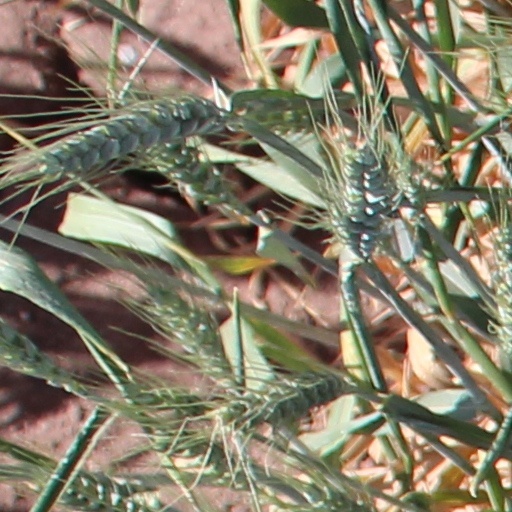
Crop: wheat